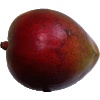
Label: red_mango